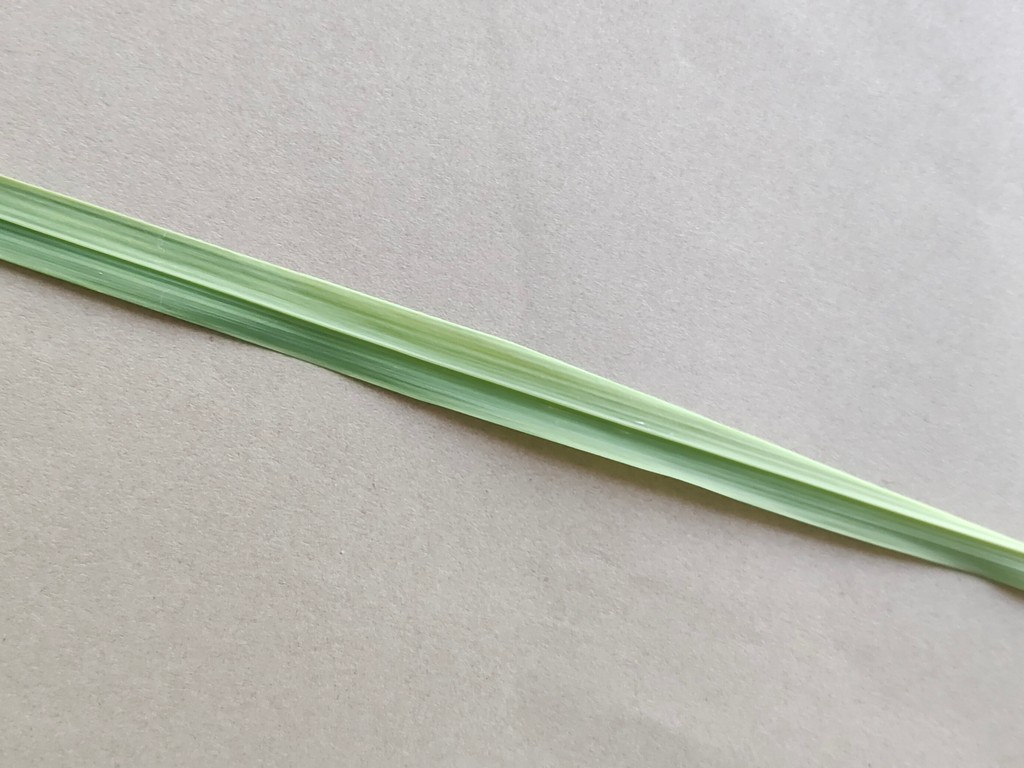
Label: Healthy